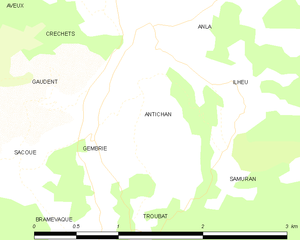
Antichan est une commune française située dans le département des Hautes-Pyrénées, en région Occitanie.